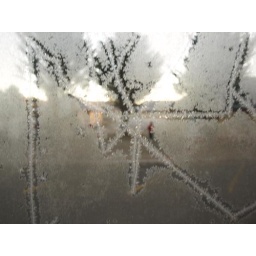
On the window of our bus as we leave for a day's fun in the snow.